Brutal (song)

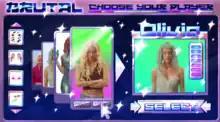
Olivia Rodrigo is different costumes and wigs

It opens in a "glitchy, throwback dimension", where an array of Rodrigo avatars appear, each adorning a stylized wig and exaggerated personality; an 8-bit version of "Brutal" plays in the background. One of the costumes is a reference to Leeloo from the 1997 movie and 1998 video game "The Fifth Element". It is a "choose-your-player" selection, channeling Adobe Flash web games of the early 2000s. The various attires Rodrigo adopts in the video include a slicked ballet bun, plaited pigtails with a newsboy cap, low-slung space twists reminiscent of Mandy Moore's "Candy" music video, and two partial pigtails with wavy brunette and burgundy hair. A cursor clicks on Rodrigo dressed in a pastel blue ballet outfit and a matching wig, before changing to a scene where she squirms on a ballet studio floor after breaking her ankle while trying to perform "en pointe". It is followed by scenes such as anchoring an oddly vivacious morning news program with gossip (whose logo is the same as the 1990s logo for UK news program "News at Ten"), a dull high school classroom, crying on an Instagram Livestream, a stressed-out pop star shooting a commercial, and being physically dragged through an abandoned Westfield Santa Anita by "two real friends", among others. Right after the line "I can't even parallel park", the music stops briefly and Rodrigo is stuck in the crowded mall parking lot with cars beeping and she mouthes the words "What the fuck". Near the end of the video, Rodrigo climbs to the top of a Cadillac while the lyric "and God, I don't even know where to start" plays. The video concludes with her standing in the car, with a set of ballet dancers performing "en pointe", while surrounded by other cars loudly beeping.